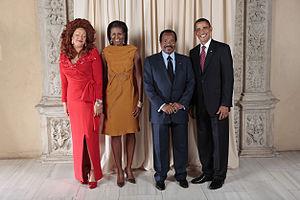
Le Cameroun, en forme longue la république du Cameroun, est un pays d'Afrique centrale, situé entre le Nigéria au nord-nord-ouest, le Tchad au nord-nord-est, la République centrafricaine à l'est, la république du Congo au sud-est, le Gabon au sud, la Guinée équatoriale au sud-ouest et le golfe de Guinée au sud-ouest. Les langues officielles sont le français et l'anglais pour un pays qui compte une multitude de langues locales.